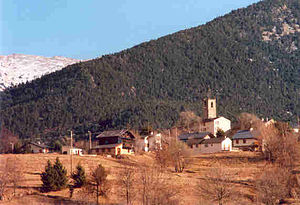
Saint-Pierre-dels-Forcats
Saint-Pierre-dels-Forcats er en by og kommune i departementet Pyrénées-Orientales i Sydfrankrig.